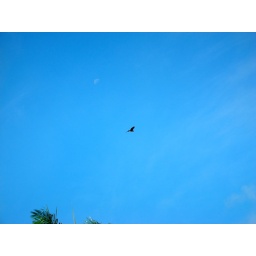
bird in the sky